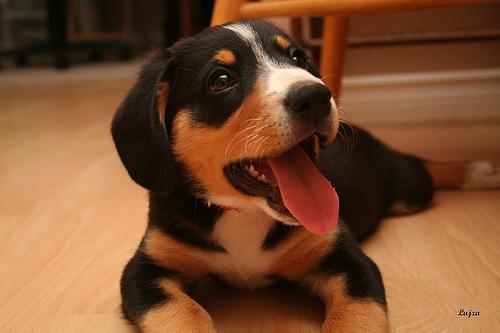
EntleBucher